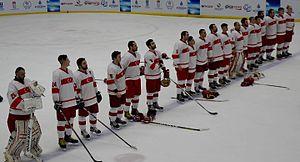
L'équipe de Turquie de hockey sur glace est la sélection nationale de Turquie regroupant les meilleurs joueurs de hockey sur glace turcs lors des compétitions internationales. L'équipe est sous la tutelle de la Fédération turque de hockey sur glace. L'équipe est actuellement classée 42ᵉ sur 50 équipes au Classement IIHF 2019.